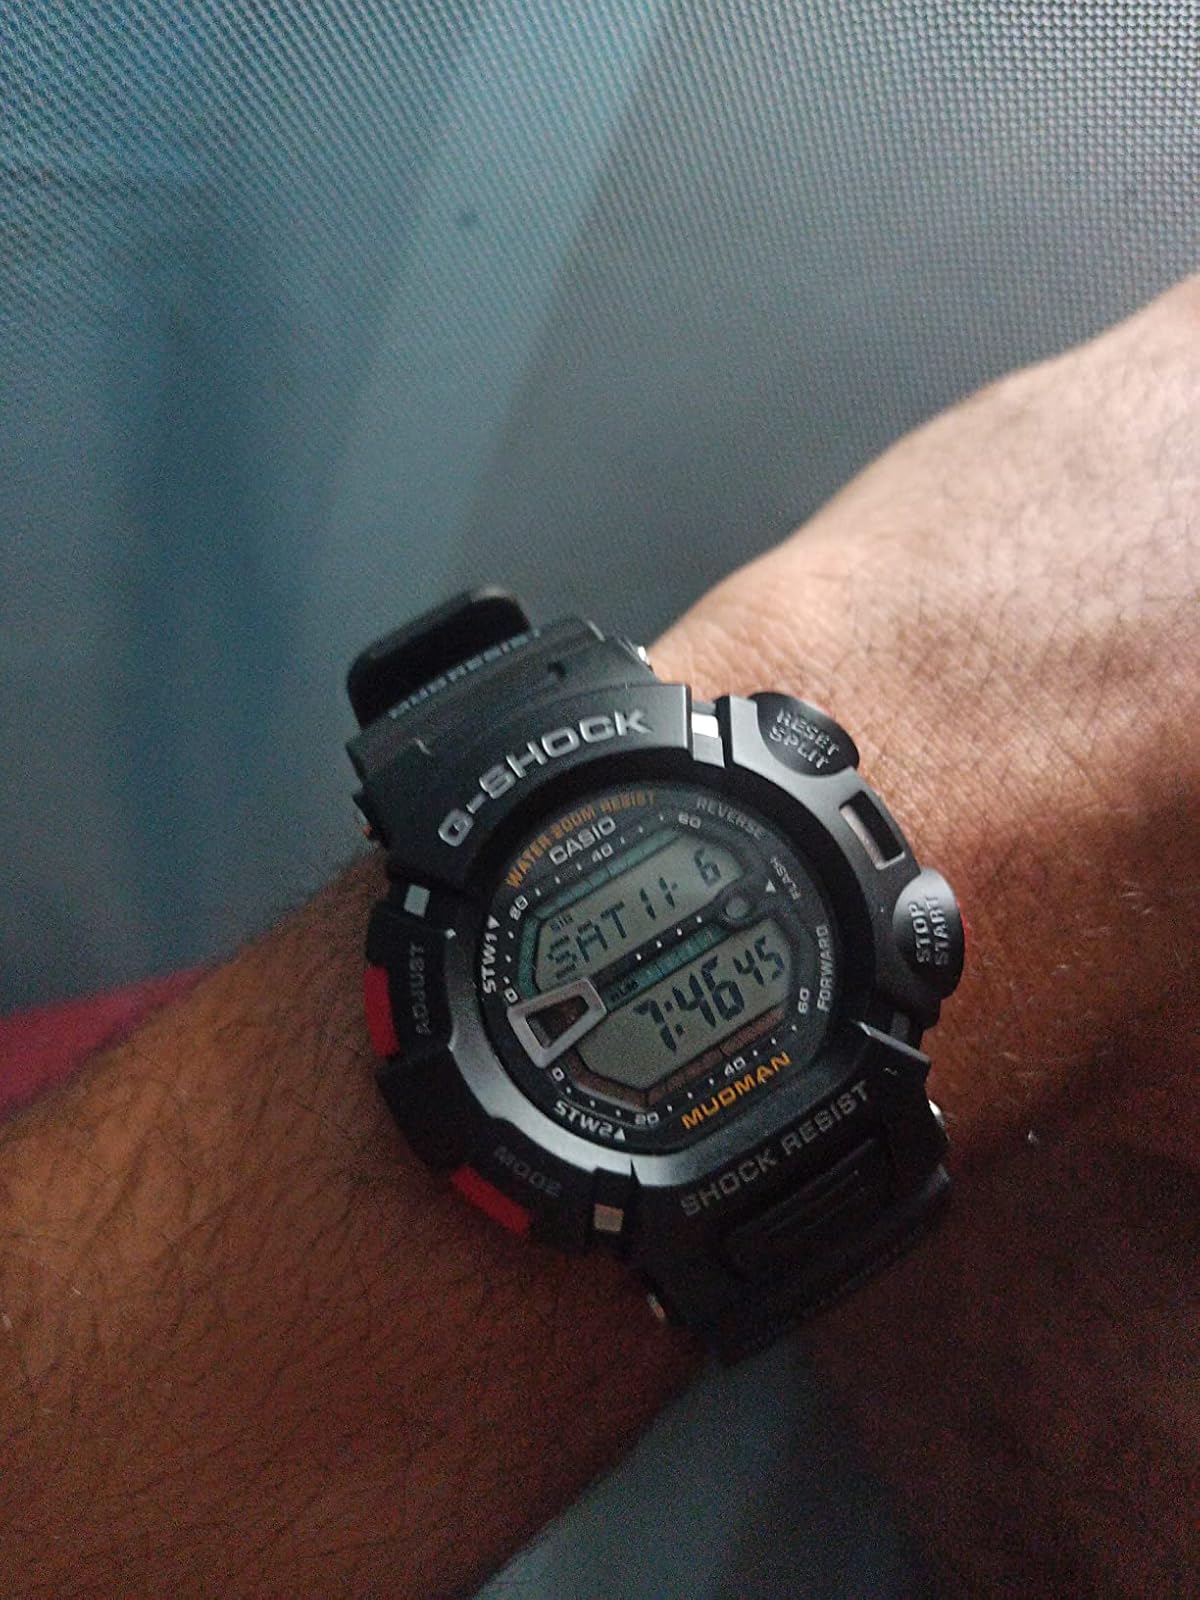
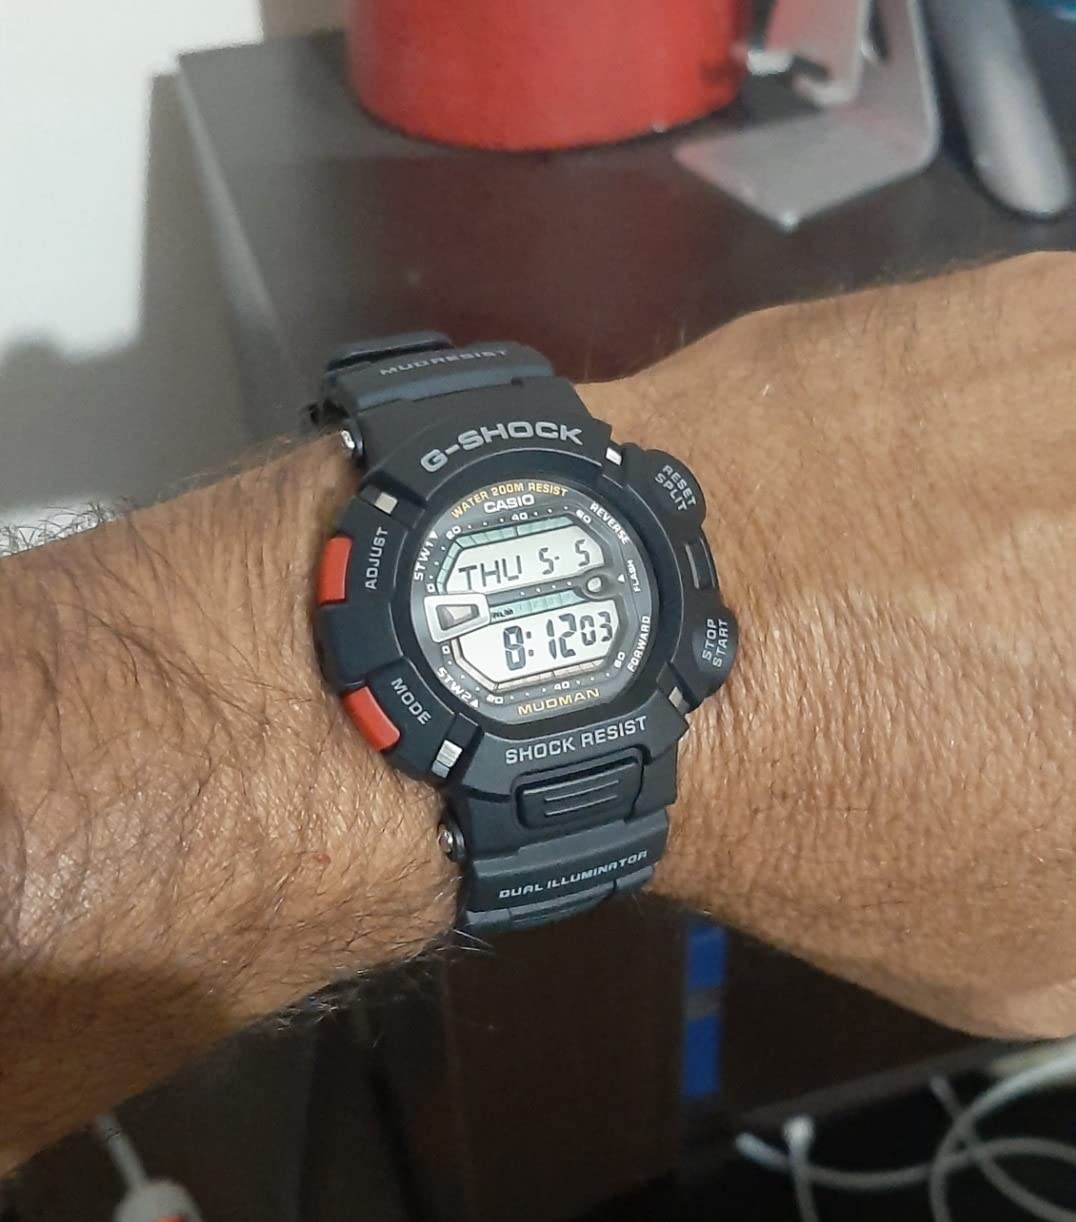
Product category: accessories_watch
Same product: yes